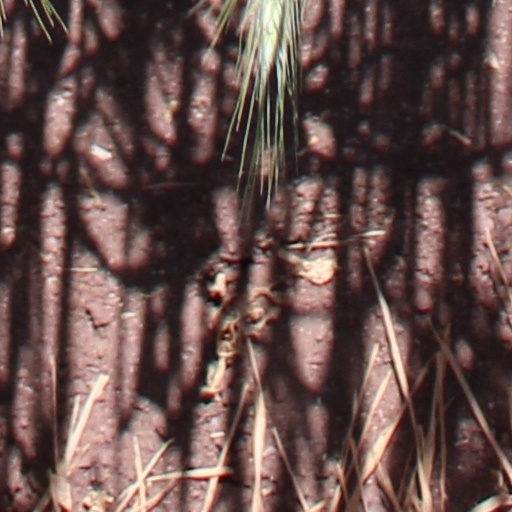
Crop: wheat